The Black Panther (1977 film)

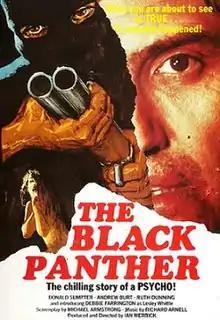
Theatrical release poster

The Black Panther is a 1977 British crime film directed and produced by Ian Merrick, his first feature, and stars Donald Sumpter, Debbie Farrington and Marjorie Yates. Its subject is the real life ex-military criminal Donald Neilson, known as the "Black Panther".